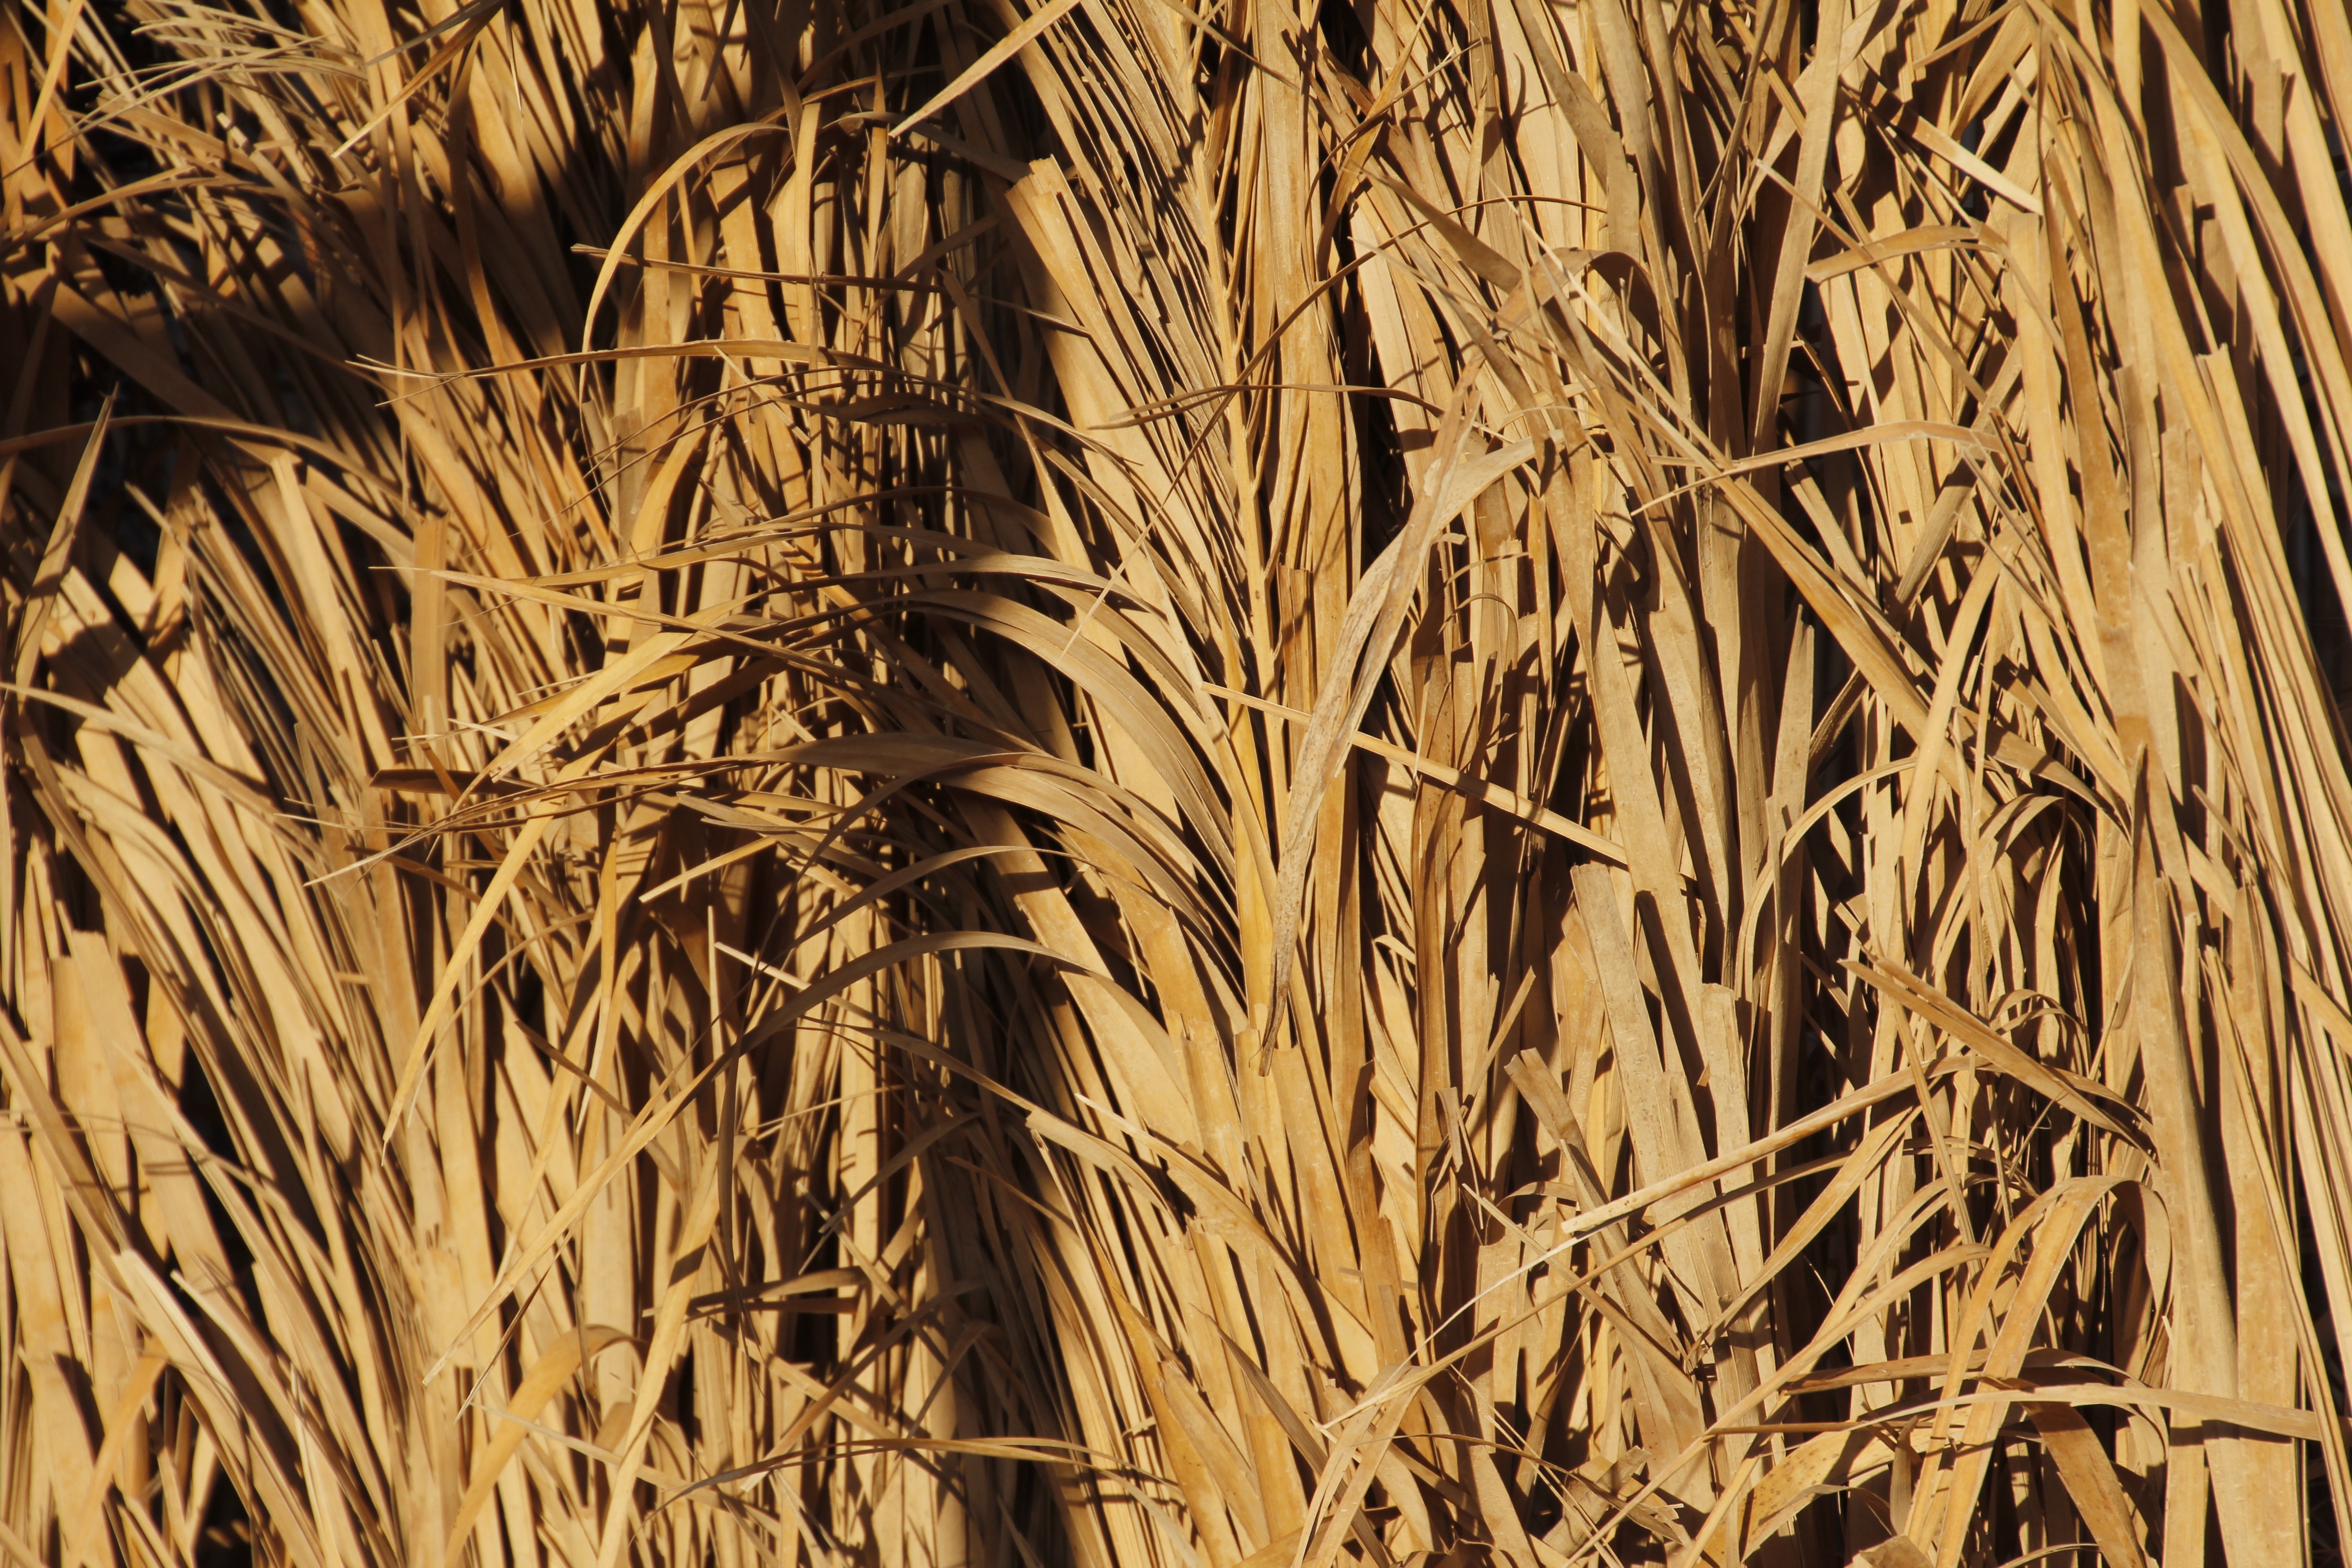
branch, plant, wood, field, wheat, texture, food, crop, soil, agriculture, background, straw, wallpaper, backgrounds, flowering plant, commodity, free image, grass family, plant stem, land plant, food grain